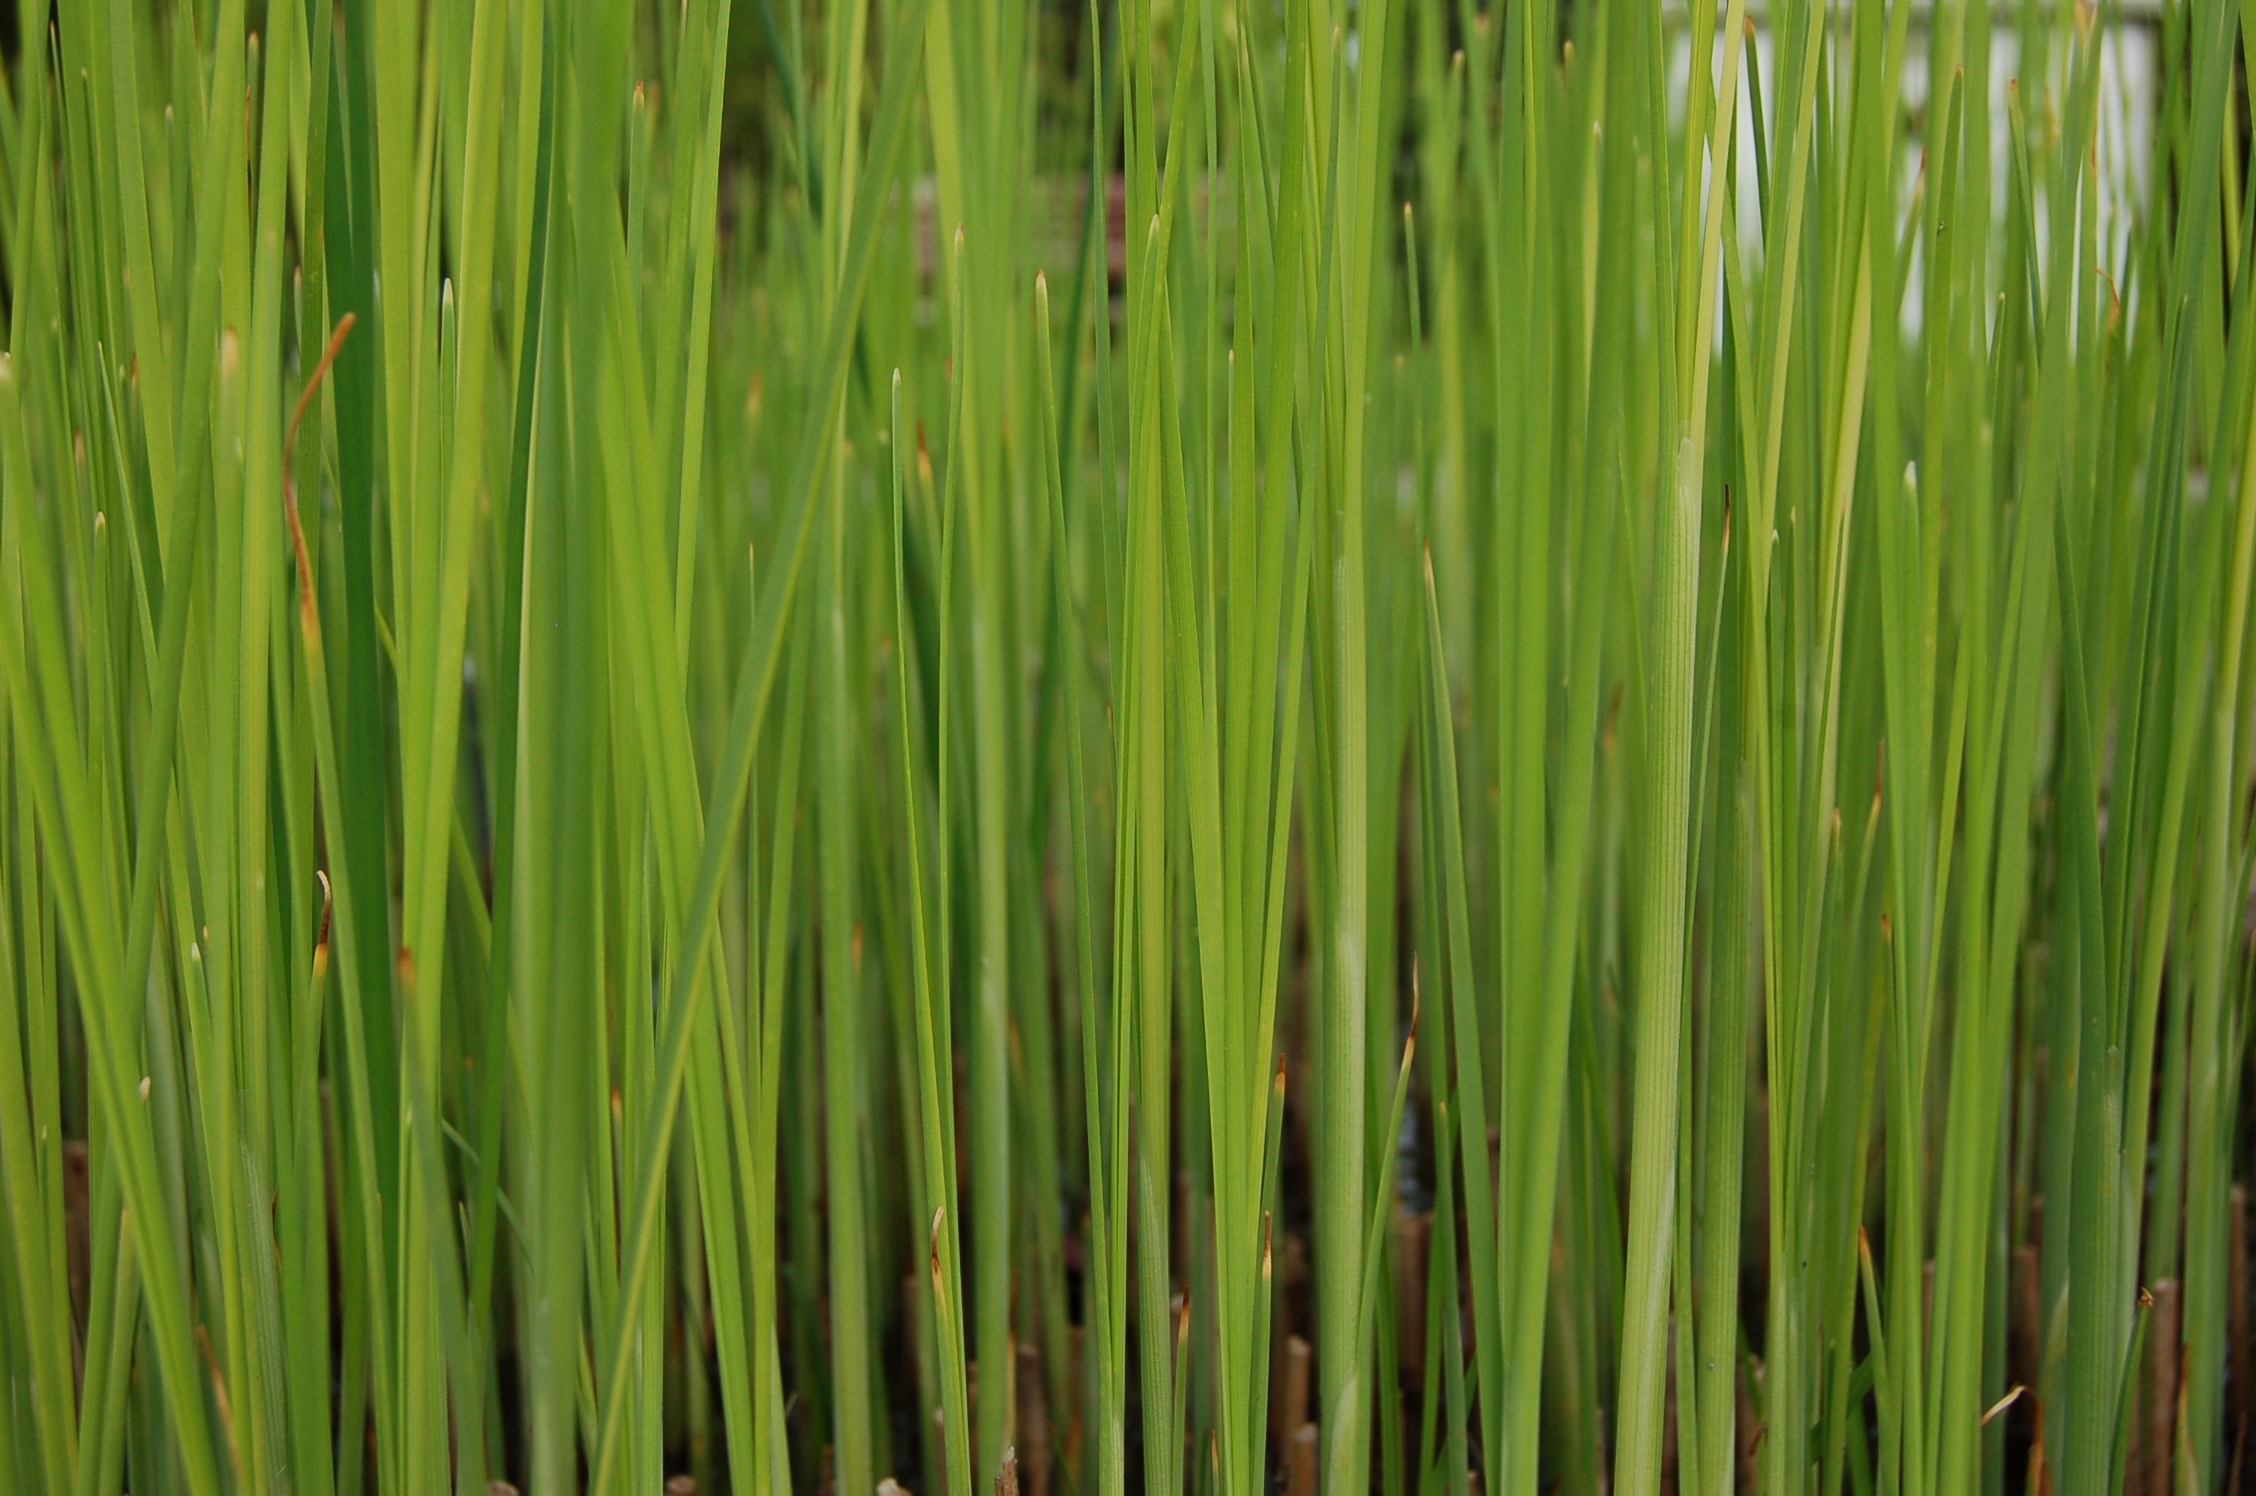
grass, plant, field, lawn, texture, leaf, wild, green, macro, agriculture, grassy, close up, background, grassland, stalks, paddy field, flowering plant, wheatgrass, chrysopogon zizanioides, sweet grass, grass family, plant stem, land plant, hierochloe, horsetail family